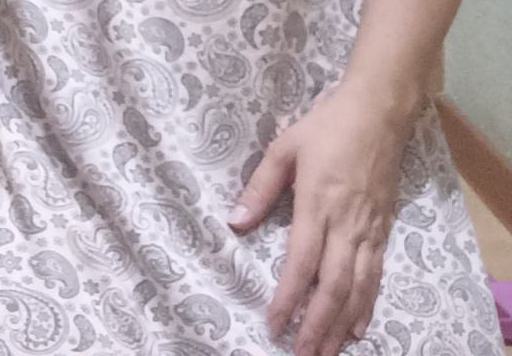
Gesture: no_gesture